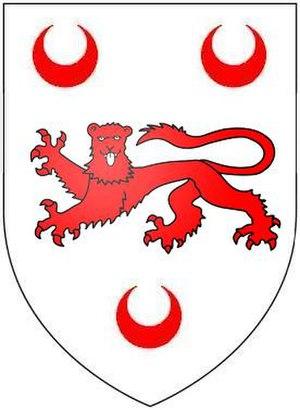
Theobald Dillon, 7ᵉ vicomte Dillon de Costello-Gallin était un partisan du roi Jacques II et a participé en 1691 à la Guerre williamite. Il a été remplacé par le 8ᵉ vicomte le 20 juin 1694.
Charles Dillon-Lee, 12ᵉ vicomte Dillon, PK, PC était Membre du Parlement pour l'arrondissement de Westbury.
Henry Augustus Dillon-Lee, 13ᵉ vicomte Dillon était un pair irlandais, écrivain et député de Harwich et du comté de Mayo.